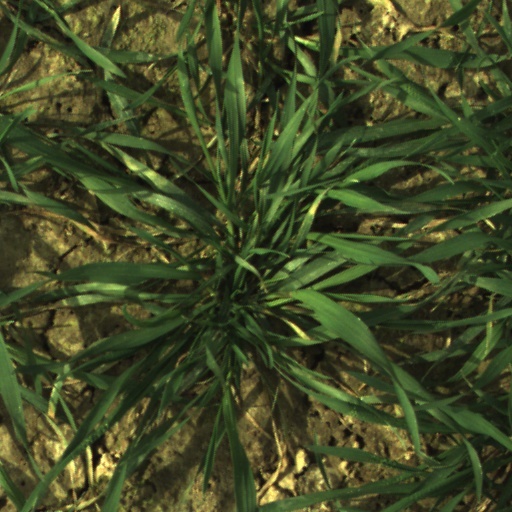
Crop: wheat